George Crabtree

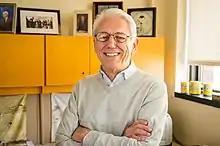
Crabtree in 2013

George William Crabtree (November 28, 1944 – January 23, 2023) was an American physicist known for his highly cited research on superconducting materials and, since 2012, for his directorship of the Joint Center for Energy Storage Research (JCESR) at Argonne National Laboratory.